Tom Quinn (Spooks)

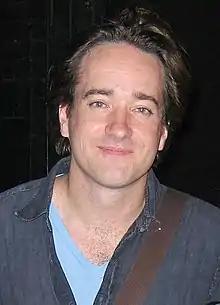
Matthew Macfadyen plays Tom Quinn.

Series creator David Wolstencroft believed that writing Tom was the most fun, yet the hardest work compared with other characters, because he was "Spooks" primary protagonist. Wolstencroft chose a job in Information Technology (IT) as the cover story Tom used in his relationship with Ellie, because he felt that in real life people are reluctant to ask questions about IT work. To portray the character, actor Matthew Macfadyen followed the scripts, and did not want to deviate from them, as he did not believe doing so would be useful. Macfadyen was also keen to explore parts of Tom from within him for influence.